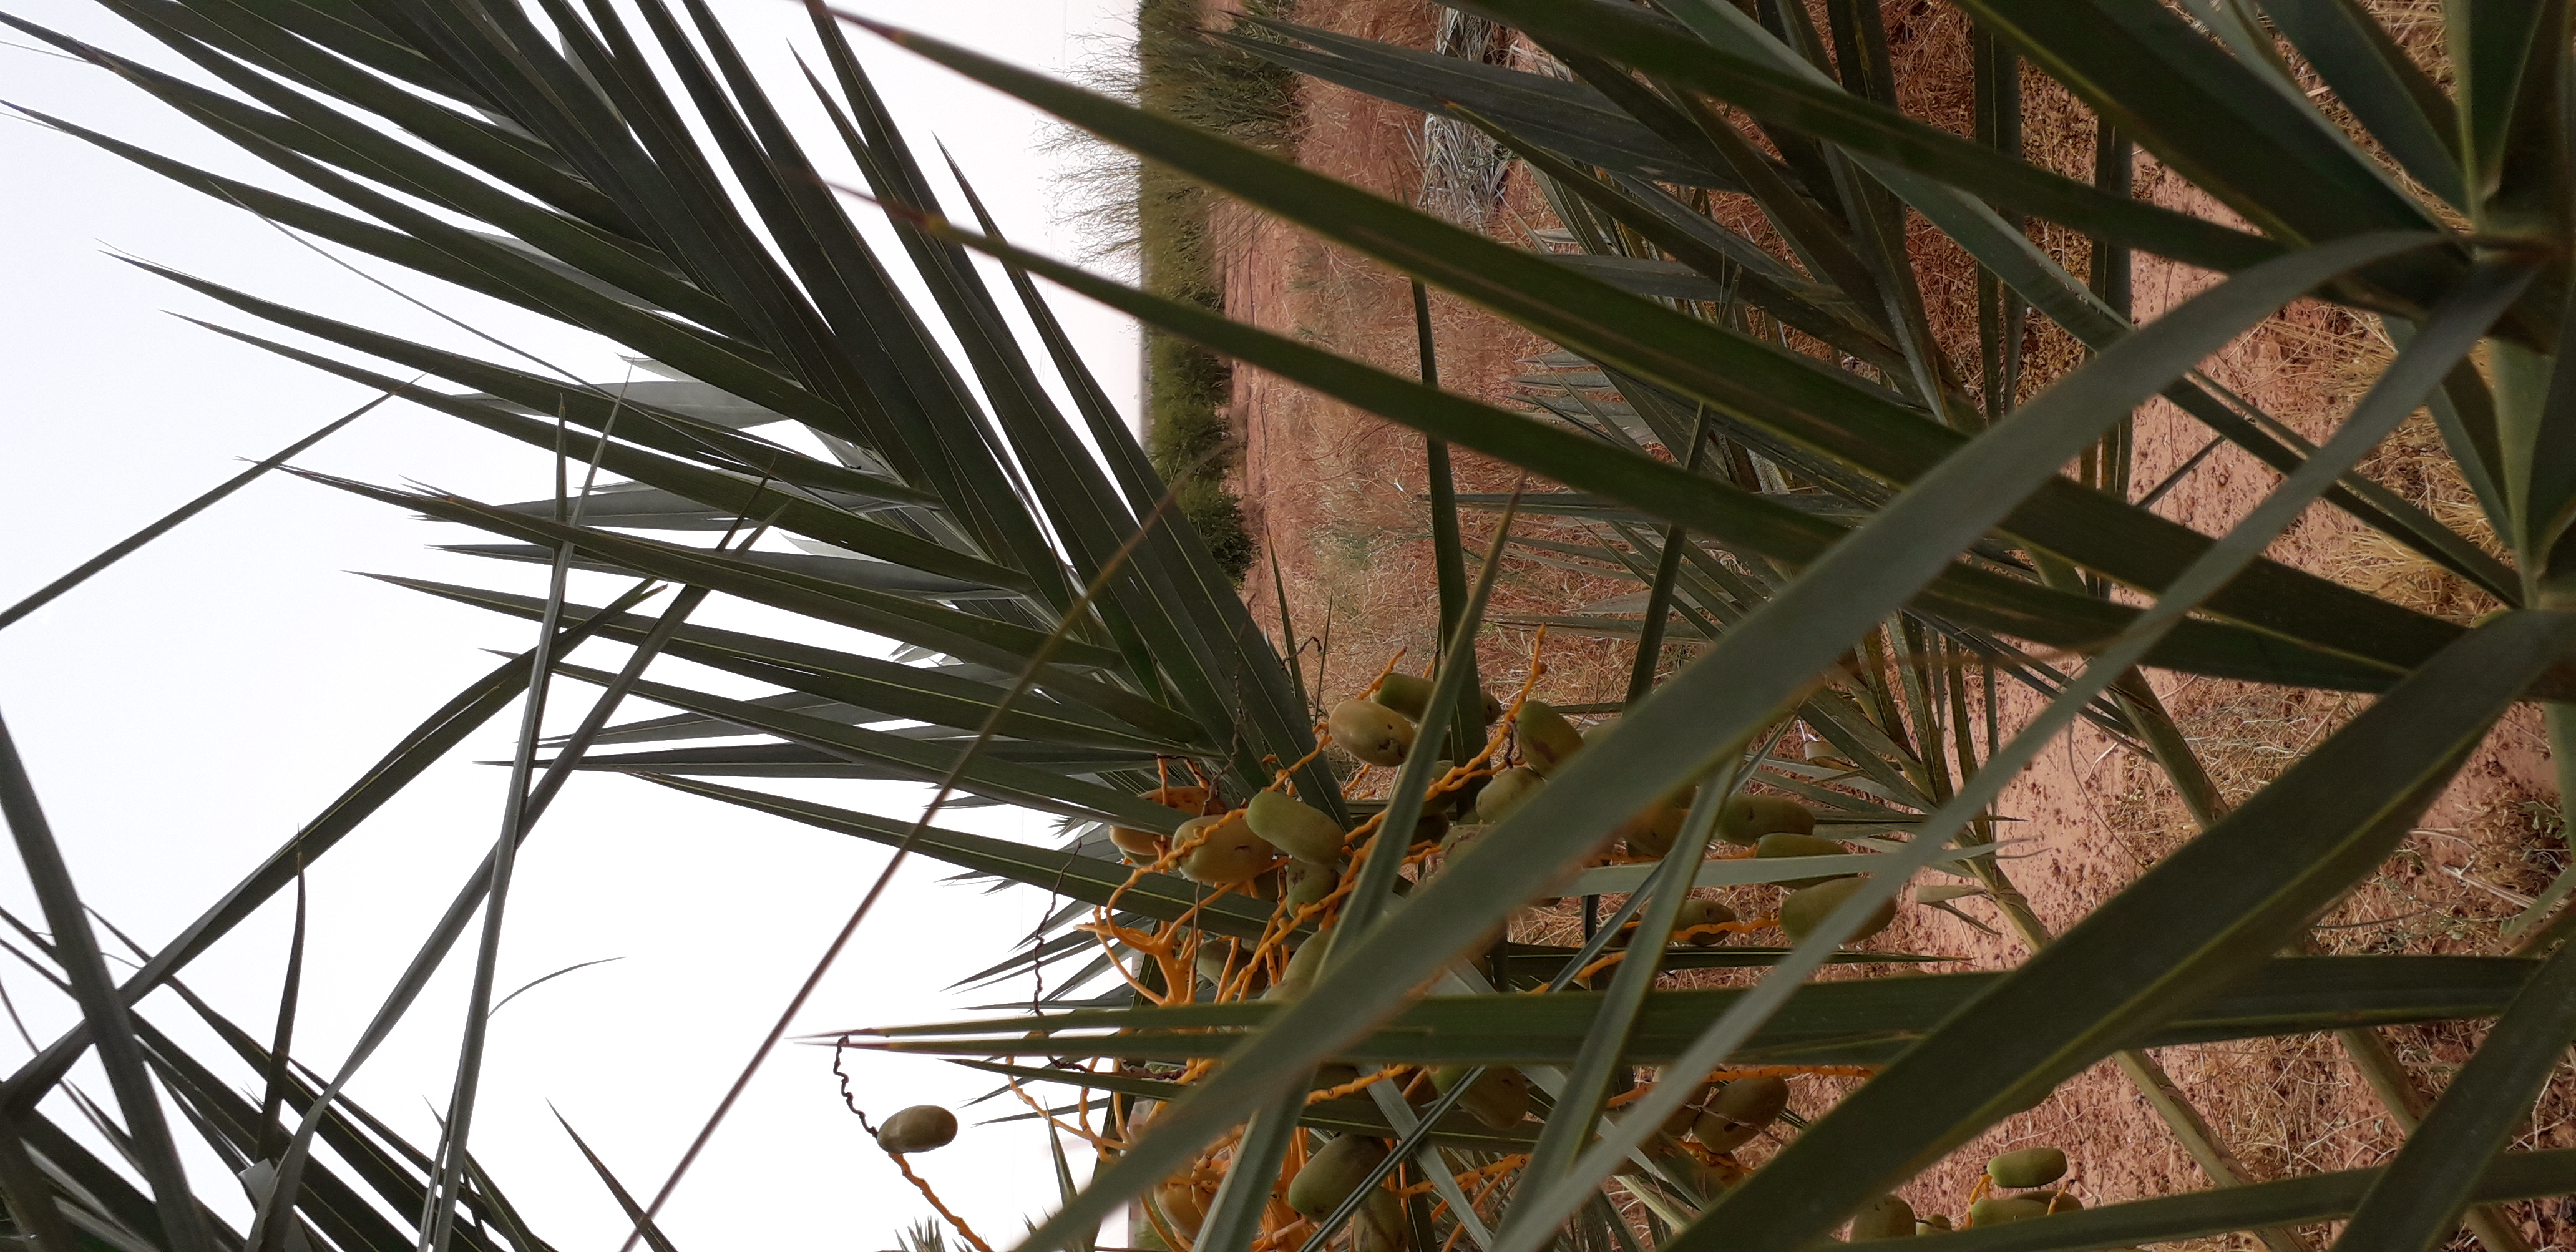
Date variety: Boumajhoul